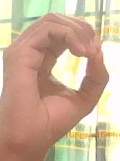
ASL sign: O